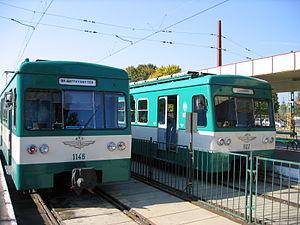
La ligne H5 du HÉV de Budapest ou ligne HÉV de Szentendre est l'une des quatre lignes du réseau de train suburbain de Budapest. Inaugurée en 1888, elle relie Budapest à Szentendre.
La gare de Szentendre est une gare ferroviaire située dans la ville de Szentendre, dans le comitat de Pest, en Hongrie centrale, en Hongrie. C'est le terminus de la ligne H5 du HÉV de Budapest.
Le transport ferroviaire en Hongrie est géré par la MÁV et exploité essentiellement par la MÁV, BKV Zrt. et GYSEV/Raaberbahn. La Hongrie est quadrillée par des lignes allant du nord au sud et d'est en ouest. Des liaisons ferroviaires existent avec les sept pays frontaliers. Le réseau ferroviaire hongrois souffre de nombreuses carences : voies mal entretenues et parfois défaillantes, de nombreuses portions non électrifiées ou encore le manque de doubles voies pour améliorer le trafic.
Le transport en Hongrie s'appuie sur un réseau terrestre, fluvial et aérien important, inséré dans le maillage européen.